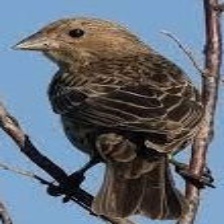
Species: BROWN HEADED COWBIRD
Scientific name: MOLOTHRUS ATER